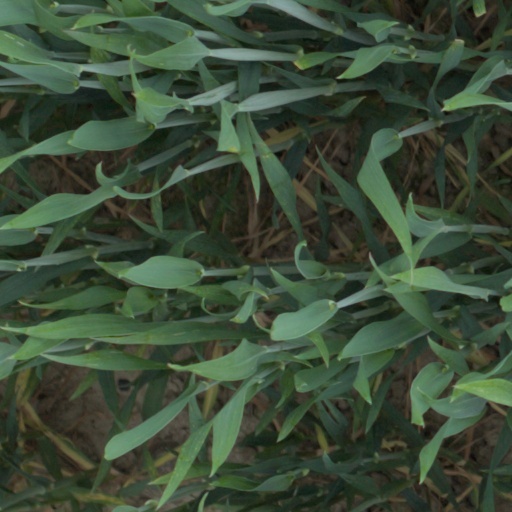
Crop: wheat